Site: brandenburg
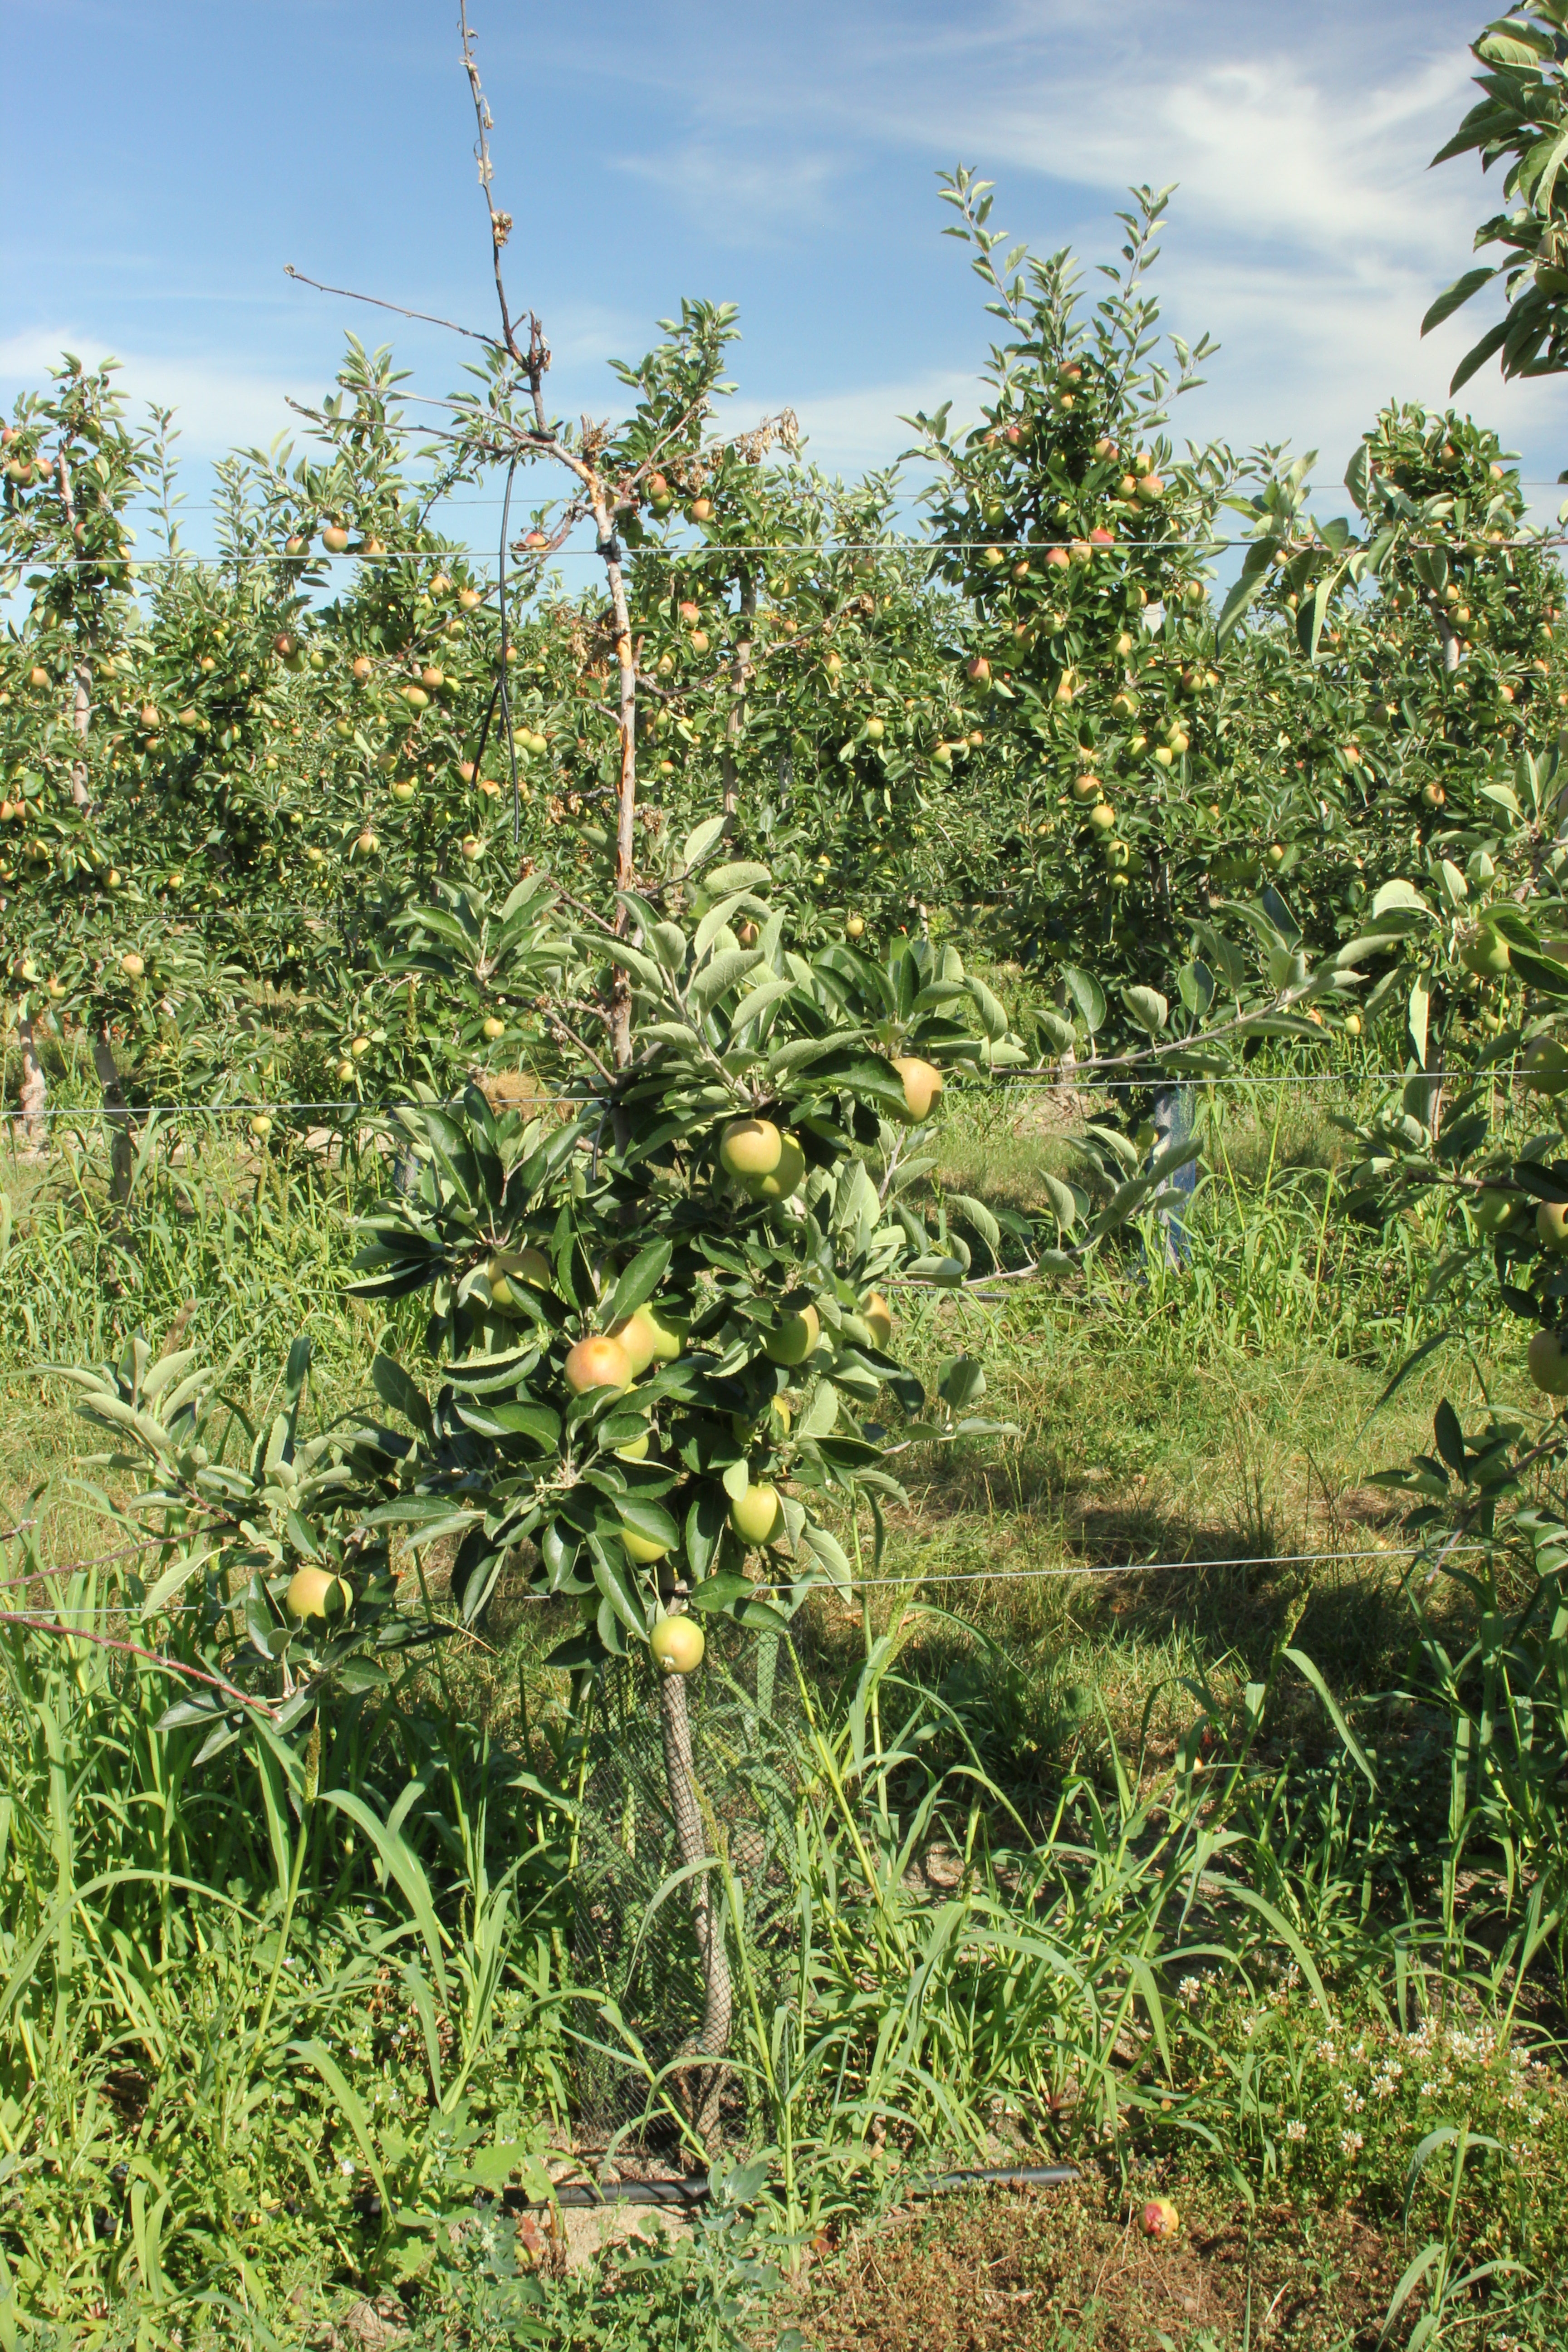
Growth stage (BBCH 77): Development of fruit